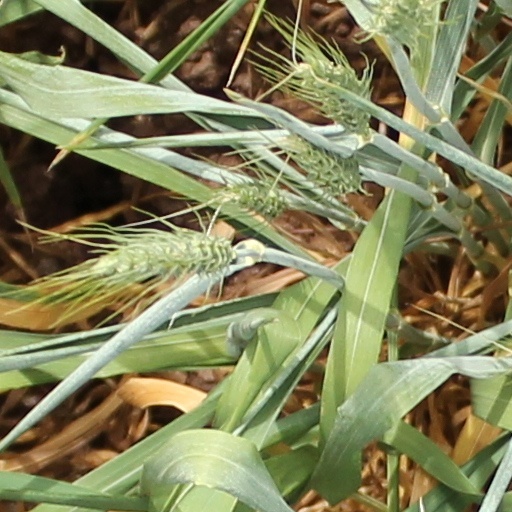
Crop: wheat